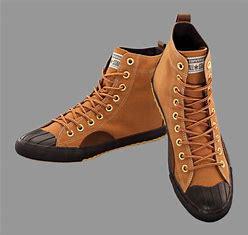
Brand: Converse
Model: 100